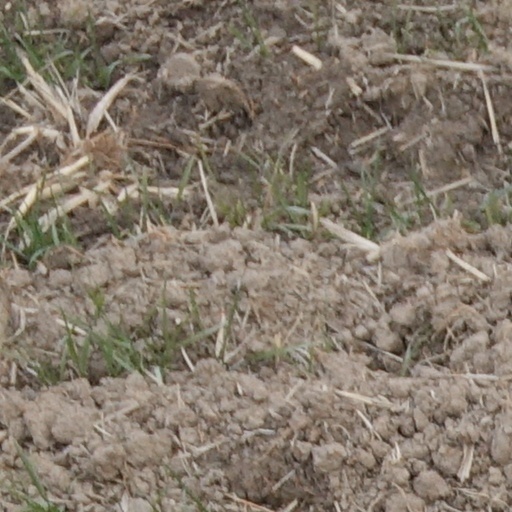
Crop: wheat